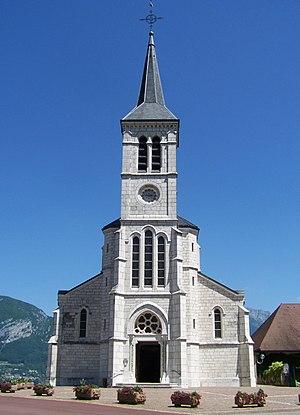
L'église de la commune de Sevrier non loin du lac d'Annecy en Haute-Savoie.
Cette liste des églises de la Haute-Savoie recense les édifices religieux - églises, basiliques et cathédrales - situés dans le département de la Haute-Savoie. Tous sont situés dans le diocèse d'Annecy, hormis ceux situés dans les paroisses du canton de Rumilly, unis à l'archidiocèse de Chambéry, Maurienne et Tarentaise.
Sevrier, précédemment nommée Sévrier, est une commune française située dans le département de la Haute-Savoie, en région Auvergne-Rhône-Alpes.